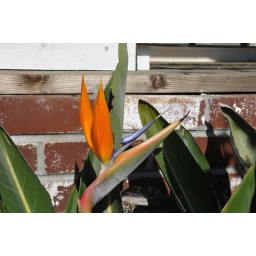
My first bird of paradise flower opened over night.